Devon Meadows, Victoria

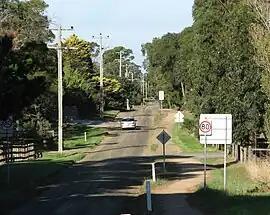
Worthing Road

Devon Meadows is a town in Victoria, Australia, 50 km south-east of Melbourne's Central Business District, located within the City of Casey local government area. Devon Meadows recorded a population of 1,551 at the 2021 census.